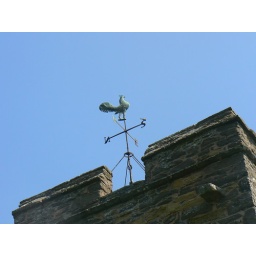
Absolutely motionless against a blue, blue sky